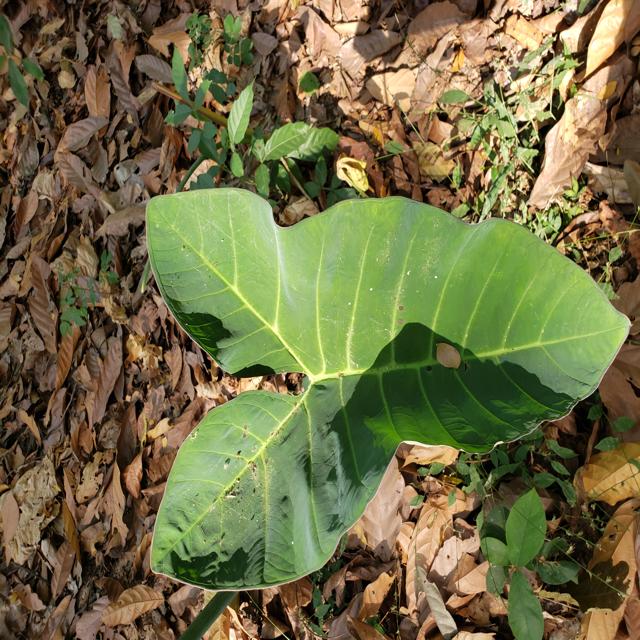
Label: Healthy